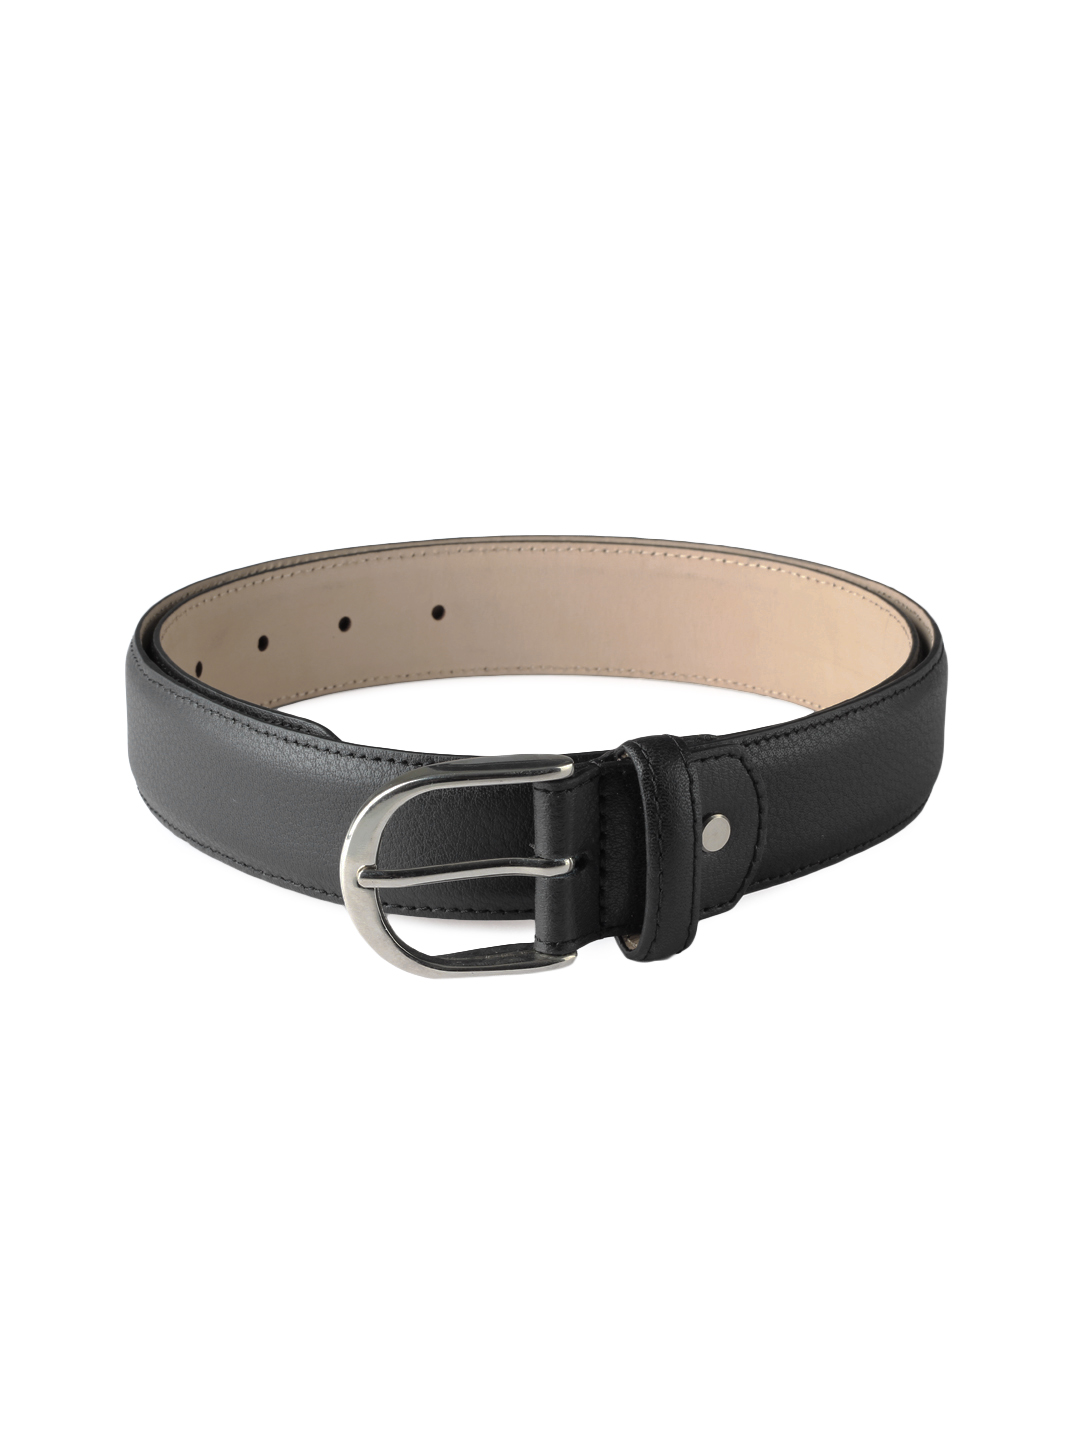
Levitate Men Black Belt
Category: Accessories / Belts / Belts
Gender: Men
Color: Black
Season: Spring 2013
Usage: Casual